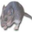
Label: mouse